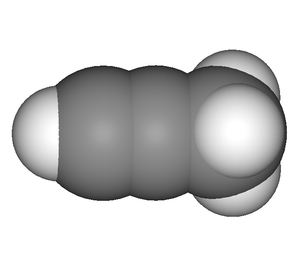
Cette liste non exhaustive recense un peu plus de 220 espèces chimiques polyatomiques détectées dans le milieu interstellaire ou circumstellaire, classées par nombre d'atomes constituants. Sont mentionnées la formule brute ou semidéveloppée de chaque espèce, ainsi que toute forme ionisée éventuellement observée. Si aucune formule n'est donnée dans la colonne « Molécule ou radical », c'est que seule la forme ionisée a été observée.
Le propyne est un composé insaturé aliphatique de formule chimique C₃H₄. C'est un gaz incolore très inflammable qui appartient à la famille des alcynes. C'est un des composés du MADP, avec son tautomère le propadiène avec lequel il est en équilibre. Ce mélange est utilisé pour le soudage et l'oxycoupage. Contrairement à l'acétylène, le méthylacétylène peut être compressé sans danger.